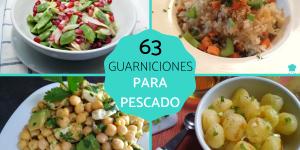
guarniciones para pescado